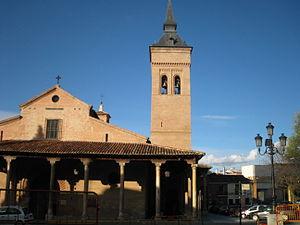
La cathédrale sainte-Marie est une cocathédrale située dans la ville de Guadalajara, dans la communauté autonome de Castille-La Manche en Espagne. Elle est l'une des deux cathédrales siège du diocèse de Sigüenza-Guadalajara.